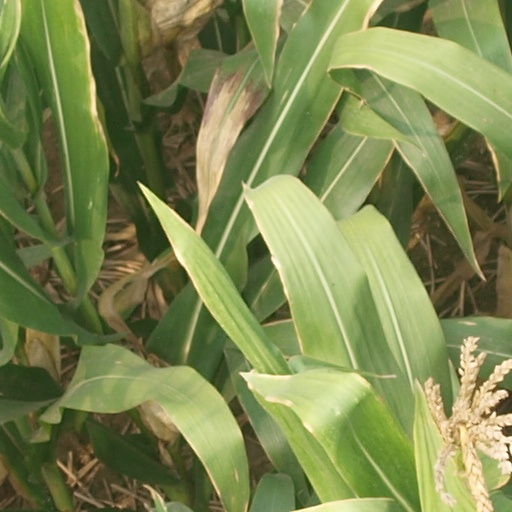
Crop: maize; corn